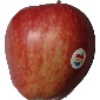
Label: Apple Red 1